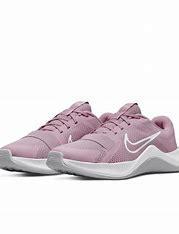
Brand: Nike
Model: MC 2